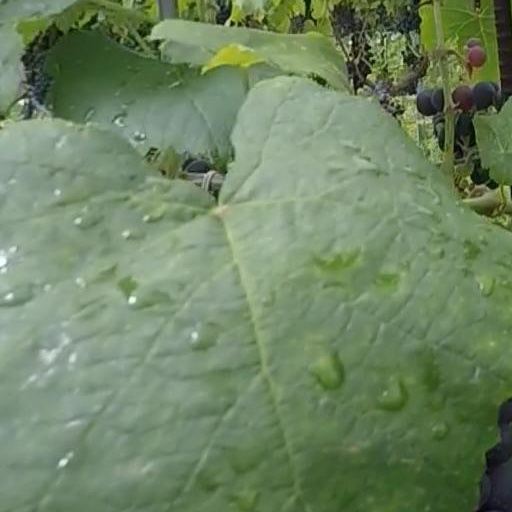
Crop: grape